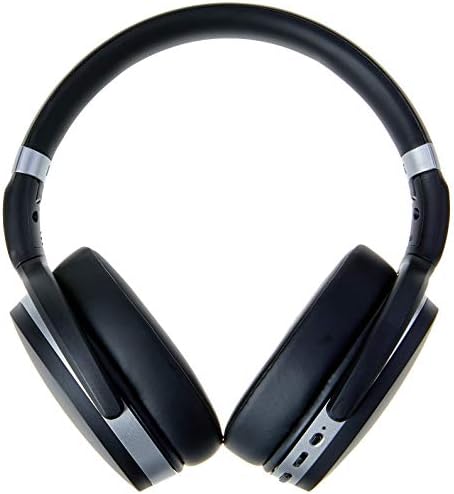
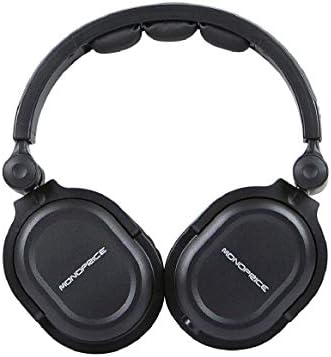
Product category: headphones
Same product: no